Gervasio

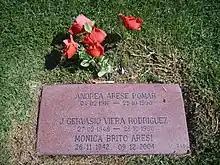
Gervasio's gravestone in the Parque del Sendero cemetery , in Maipú, Santiago de Chile.

Gervasio was due to appear before the Appeals Court on 28 October 1990 in order to confront the woman who had accused him of sexual abuse; however, two days before, his body was found hanging, in an abandoned house of Talagante, Santiago Metropolitan Region.